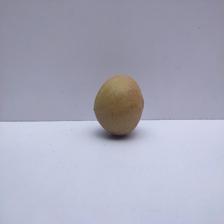
Size: Medium